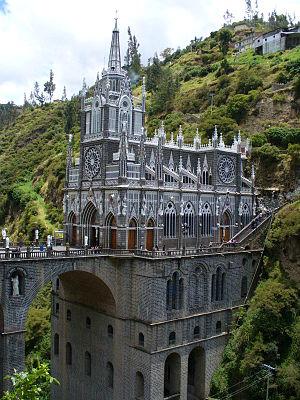
Cet article liste les monuments nationaux du Nariño, en Colombie. Au 25 septembre 2013, treize monuments nationaux étaient recensés, dont un classé en patrimoine immatériel.